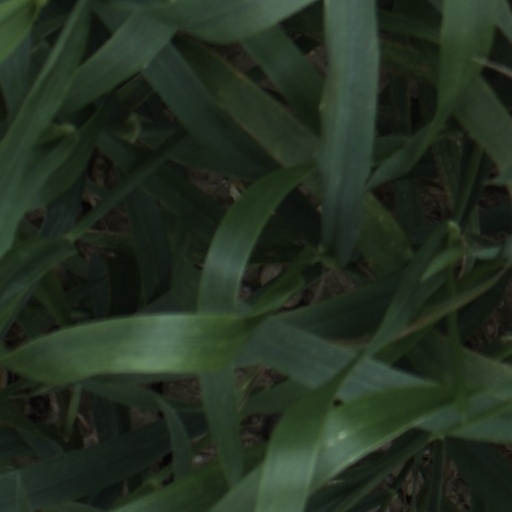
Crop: wheat